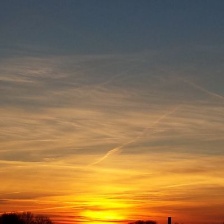
Cloud type: Contrail